Ghent government in exile

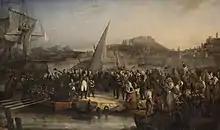
Napoleon I's departure from Elba marked the start of the Hundred Days.

That Napoleon should have sought to return to France is hardly extraordinary, since at the beginning of 1815 there was still a mass of Bonapartist opinion in the country, known to the authorities and the king himself from the moment he came to power. This mass was divided between soldiers, former members of the Grande Armée, who were dissatisfied with the new regime, and purchasers of national property from the Revolution, who were worried about the fate that would be reserved for them, even though the royal government showed no signs of threatening them, as the time was ripe for the reconciliation of all French people. Indeed, in his Saint-Ouen declaration, Louis XVIII said that the regime would never question the purchasers of national property, which disappointed the ultra-royalist clan.